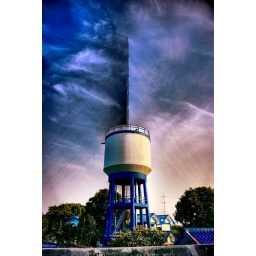
This is a water tower for my city,but we doesn't keep our water in there anymore.